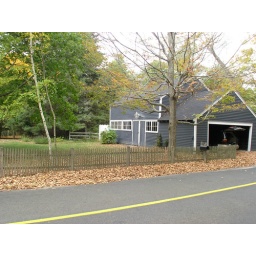
The wooden fence will need to be replaced by a nice white picket fence